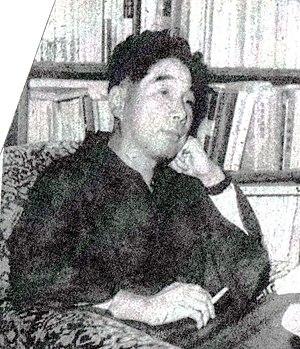
Seishi Yokomizo est un écrivain japonais de roman policier, né le 24 mai 1902 à Kōbe dans l'arrondissement de Hyōgo-ku et décédé d'un cancer du côlon le 28 décembre 1981 à Tokyo, il est enterré au cimetière Seishun-en de Kawasaki.